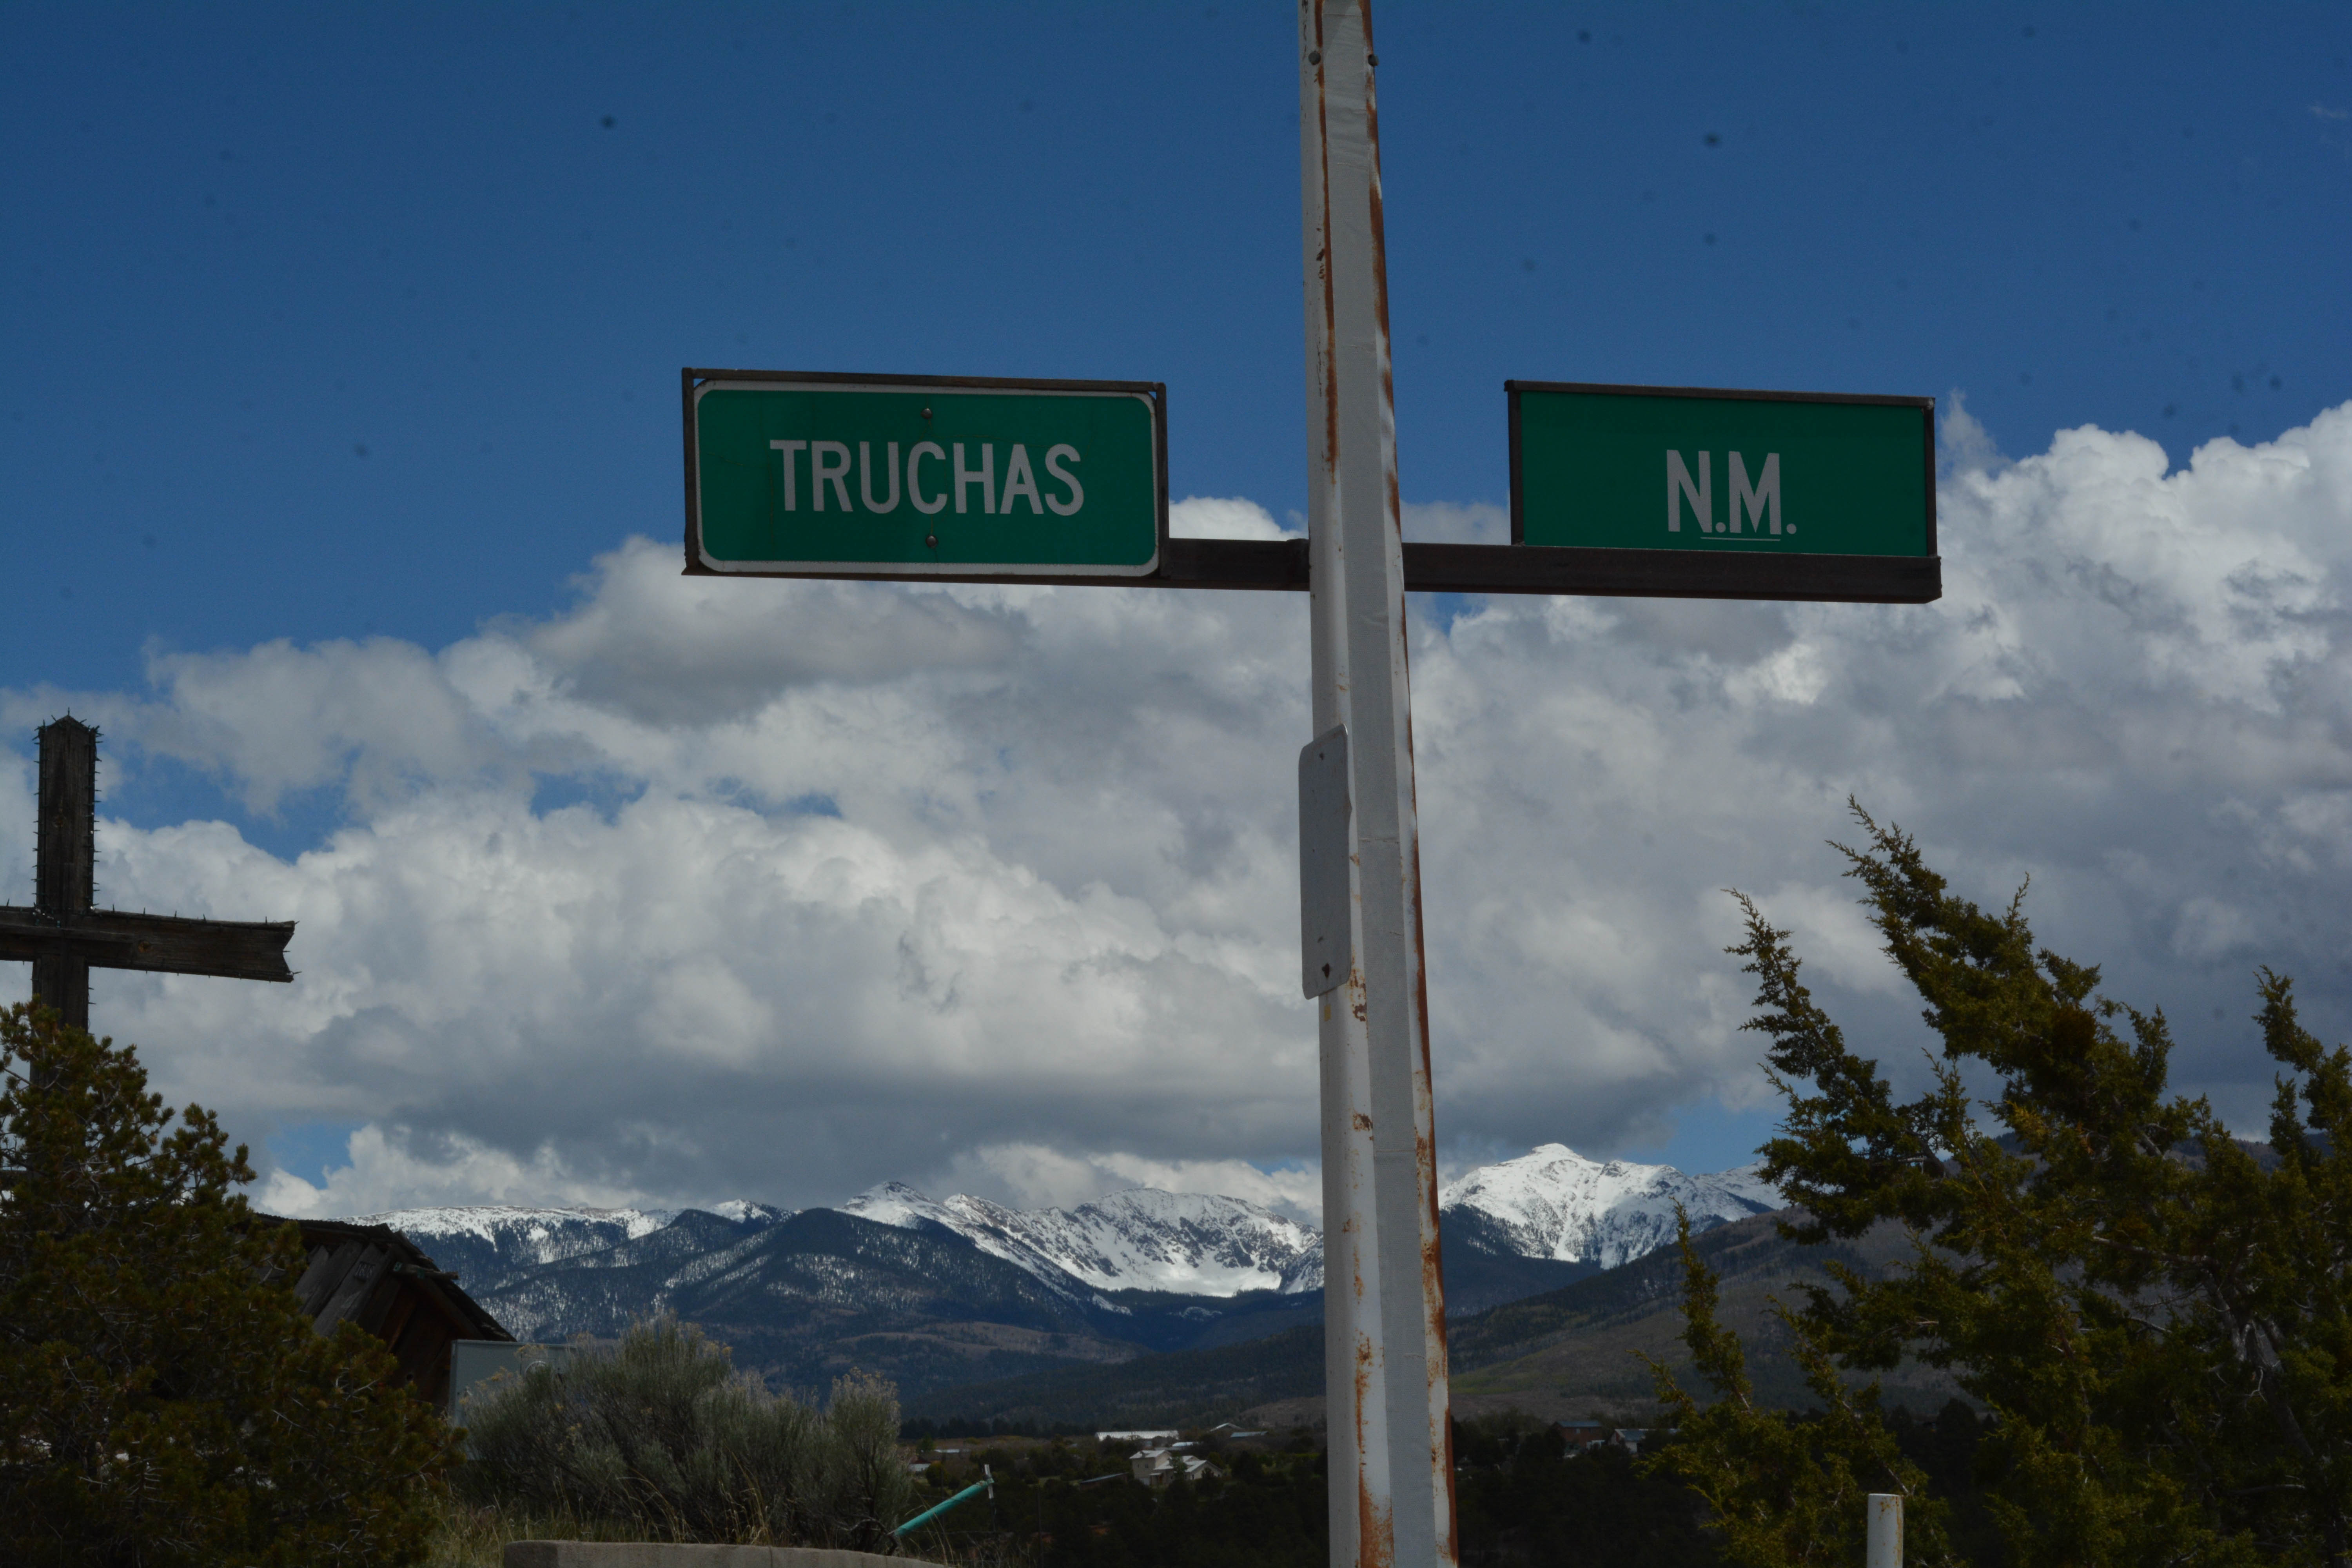
road, highway, sign, street sign, signage, lighting, road trip, santafe, truchas, northernnewmexico, pueblosantafe, traffic sign